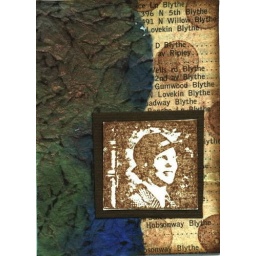
Handmade background paper (Starburst Stains , color diffusing paper and rubbed with black dye ink). Stamps by Time To Stamp